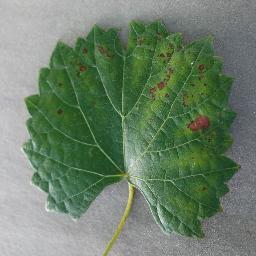
Label: Grape___Esca_(Black_Measles)